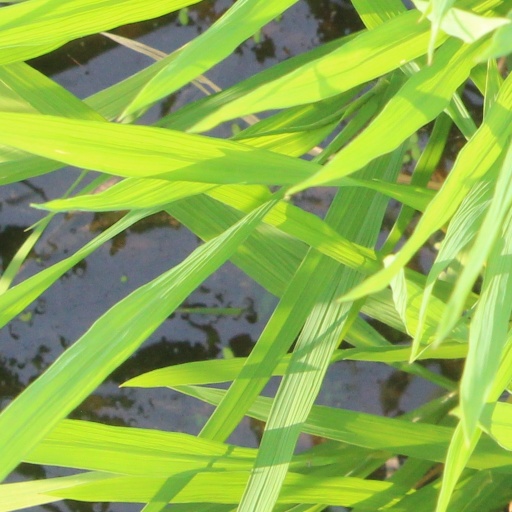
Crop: rice